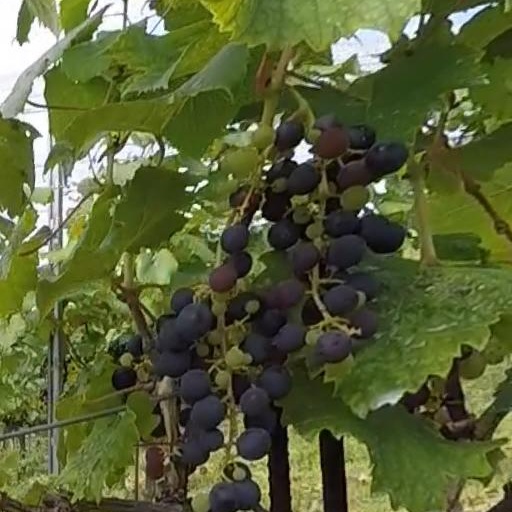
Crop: grape